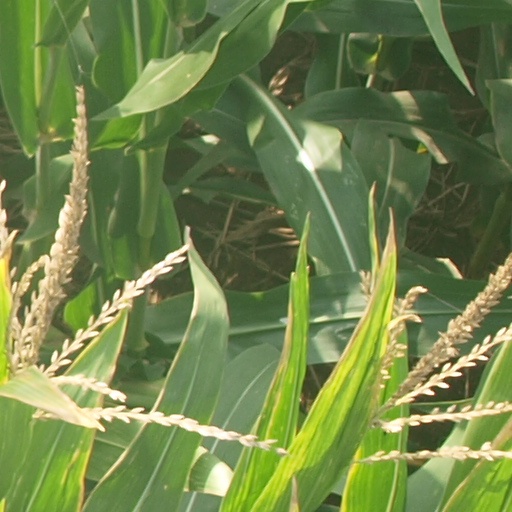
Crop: maize; corn